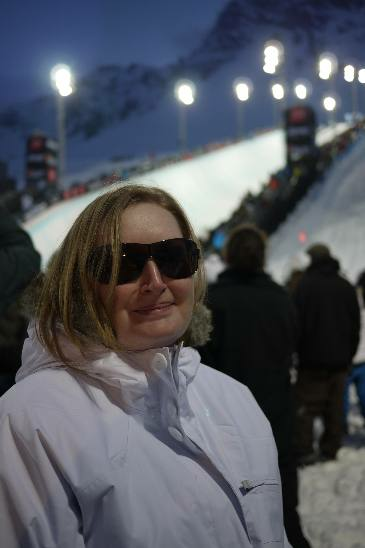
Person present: Yes